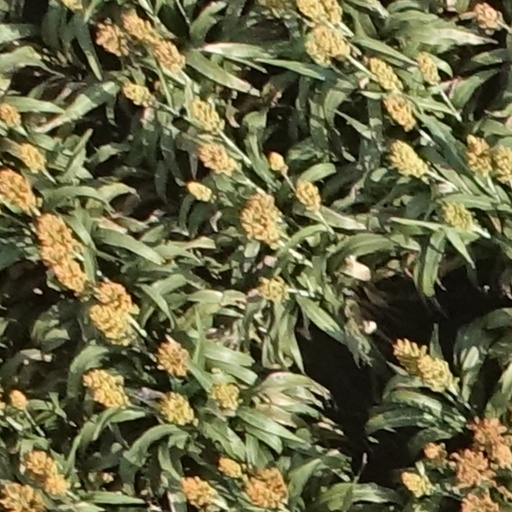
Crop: sorghum